Ivan Mihailov

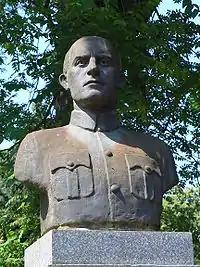
Ivan Mihaylov's monument in Sofia

Although the Internal Macedonian Revolutionary Organization (IMRO) was no longer active, Mihaylov remained the leader of the Macedonian Liberation Movement and was supported by the Macedonian Patriotic Organization of US and Canada, of Fort Wayne, Indiana. He wrote four books of memoirs and regularly wrote articles for The "Macedonian Tribune", the oldest continuously published Macedonian émigré newspaper. Until the end of his life, Mihaylov continued his interest in the fate of the Macedonians (whom he considered ethnically Bulgarian) and was committed to an autonomous or independent Macedonian state.